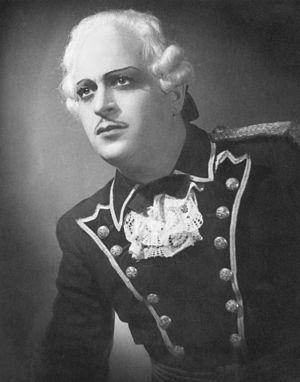
La Dame de pique, op. 68, est un opéra en trois actes et sept scènes de Piotr Ilitch Tchaïkovski sur un livret de Modeste Ilitch Tchaïkovski, le frère du compositeur. Il est basé sur la nouvelle La Dame de pique d'Alexandre Pouchkine.